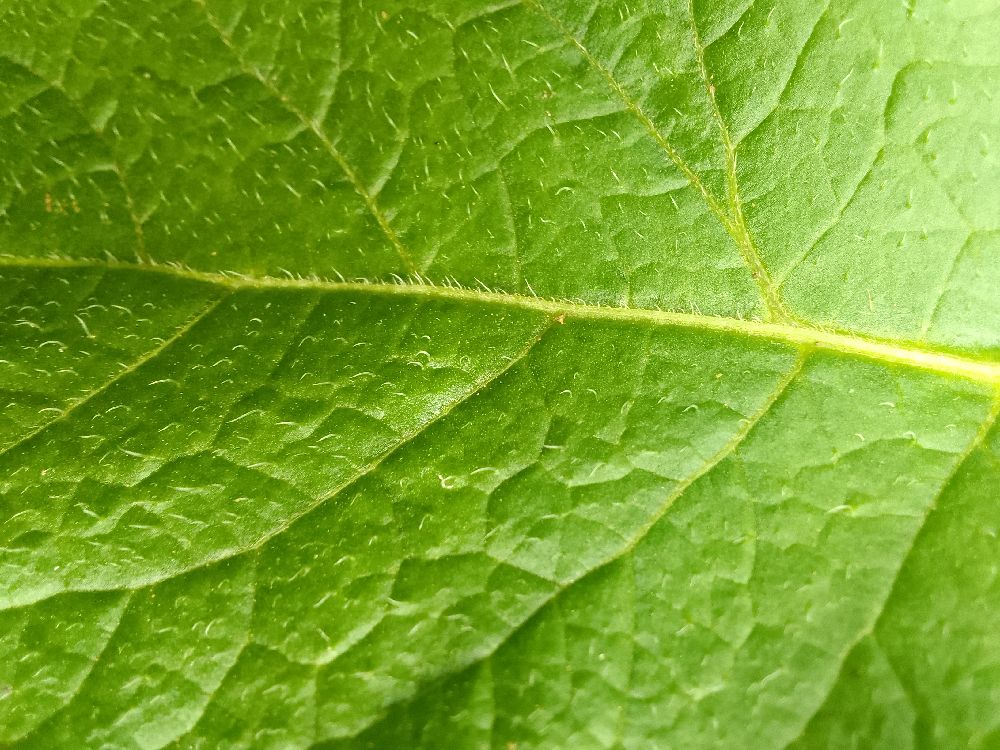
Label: Healthy